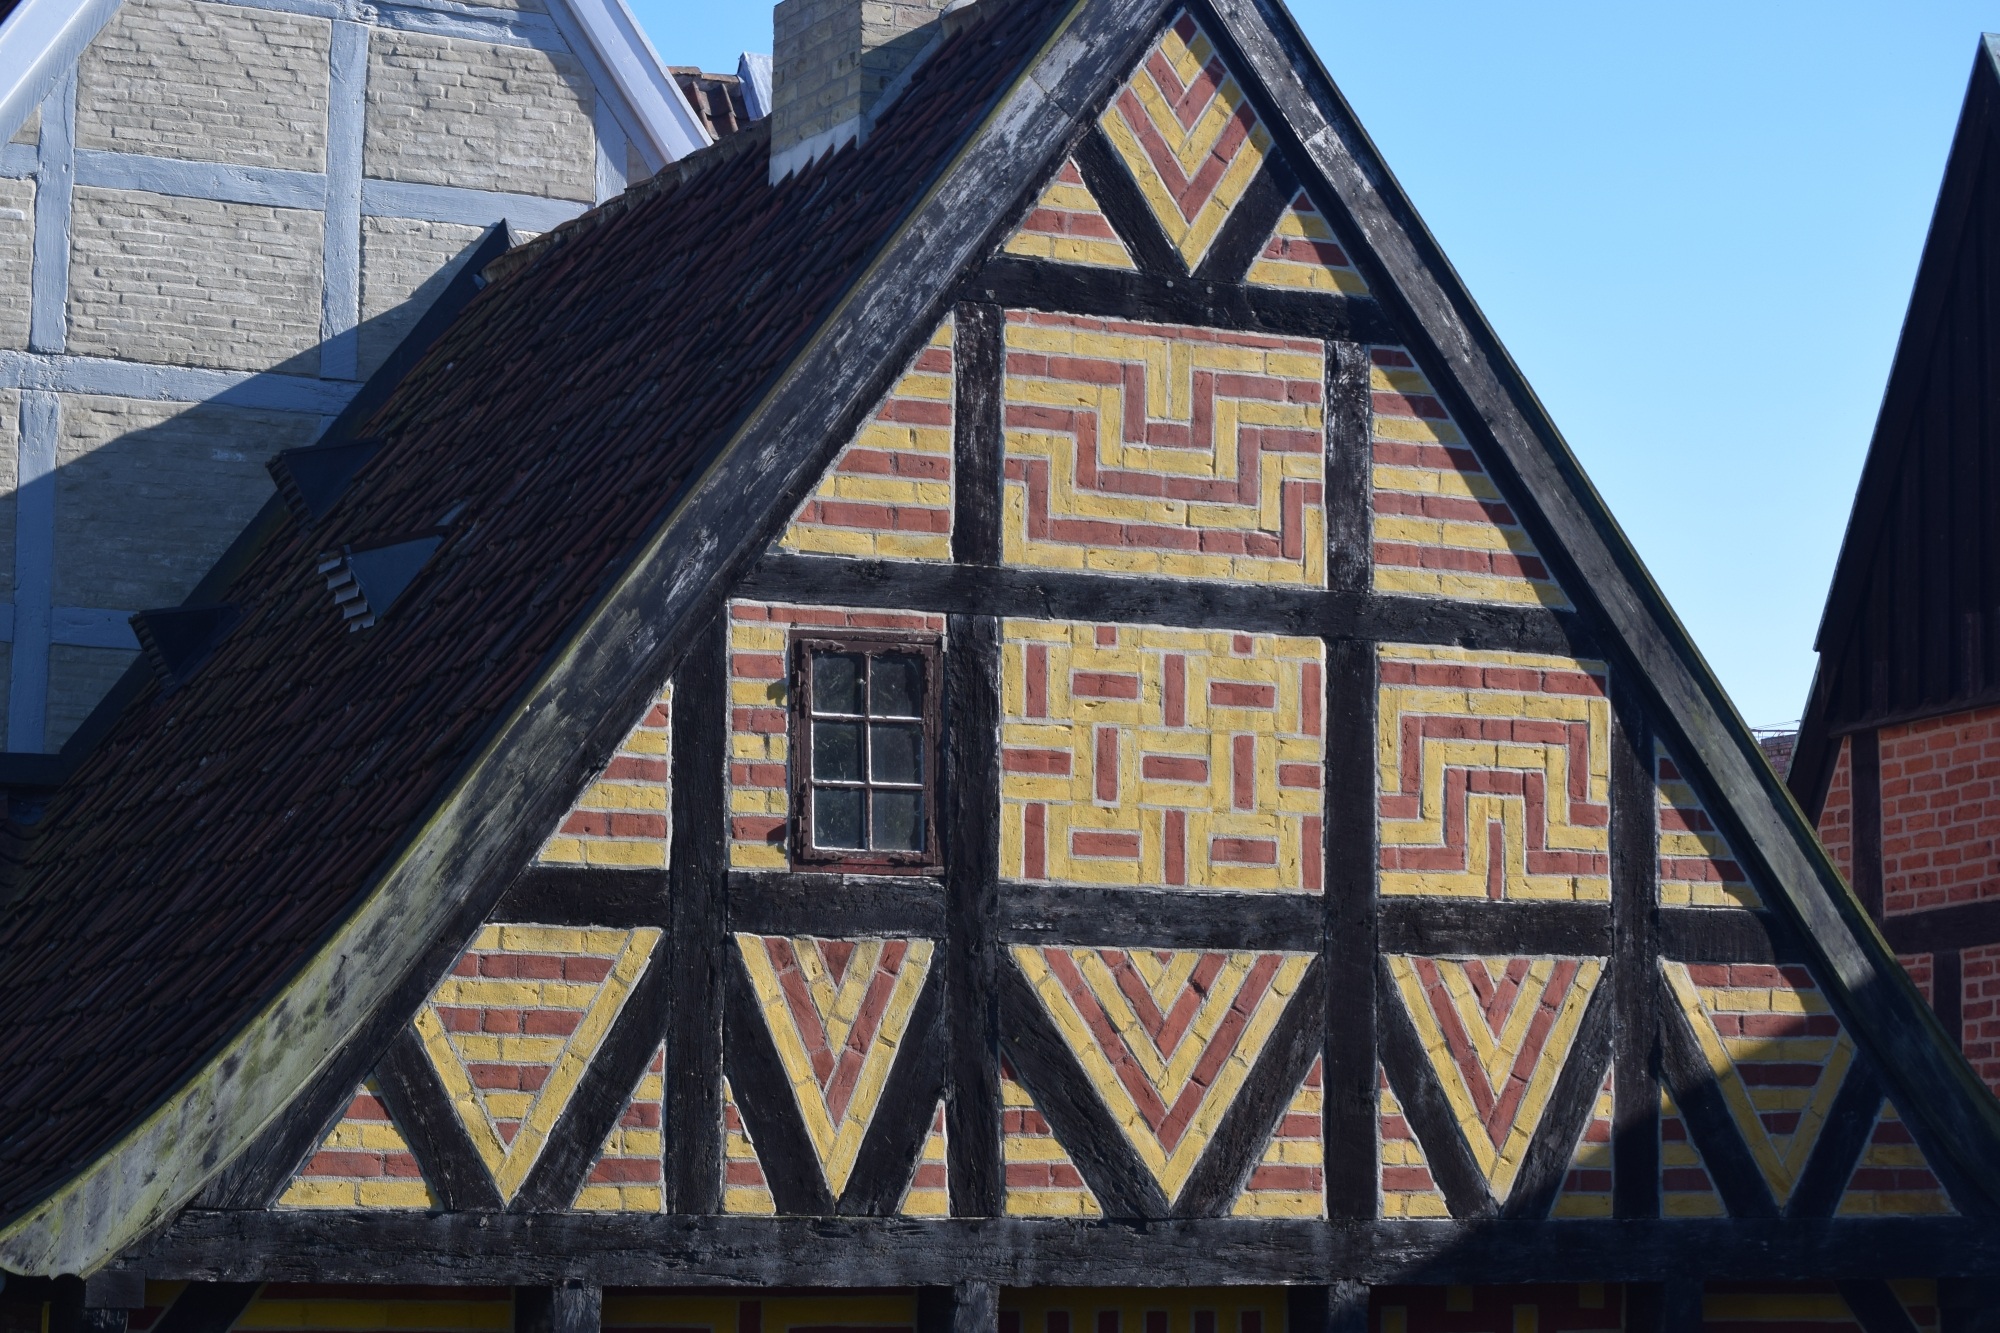
architecture, house, window, roof, ancient, landmark, facade, sightseeing, tourism, material, art, symmetry, denmark, danish, colourful houses, arhus